Plug-in electric vehicles in the United States

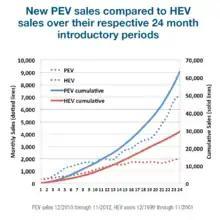
Cumulative sales of new PEVs are doing better than sales of HEVs in the United States over their respective 24 month introductory periods.

Sales of series production plug-in cars during its first two years in the U.S. market were lower than the initial expectations. Cumulative plug-in electric car sales since 2008 reached the 250,000 units in August 2014, 500,000 in August 2016, and the one million goal was achieved in September 2018.